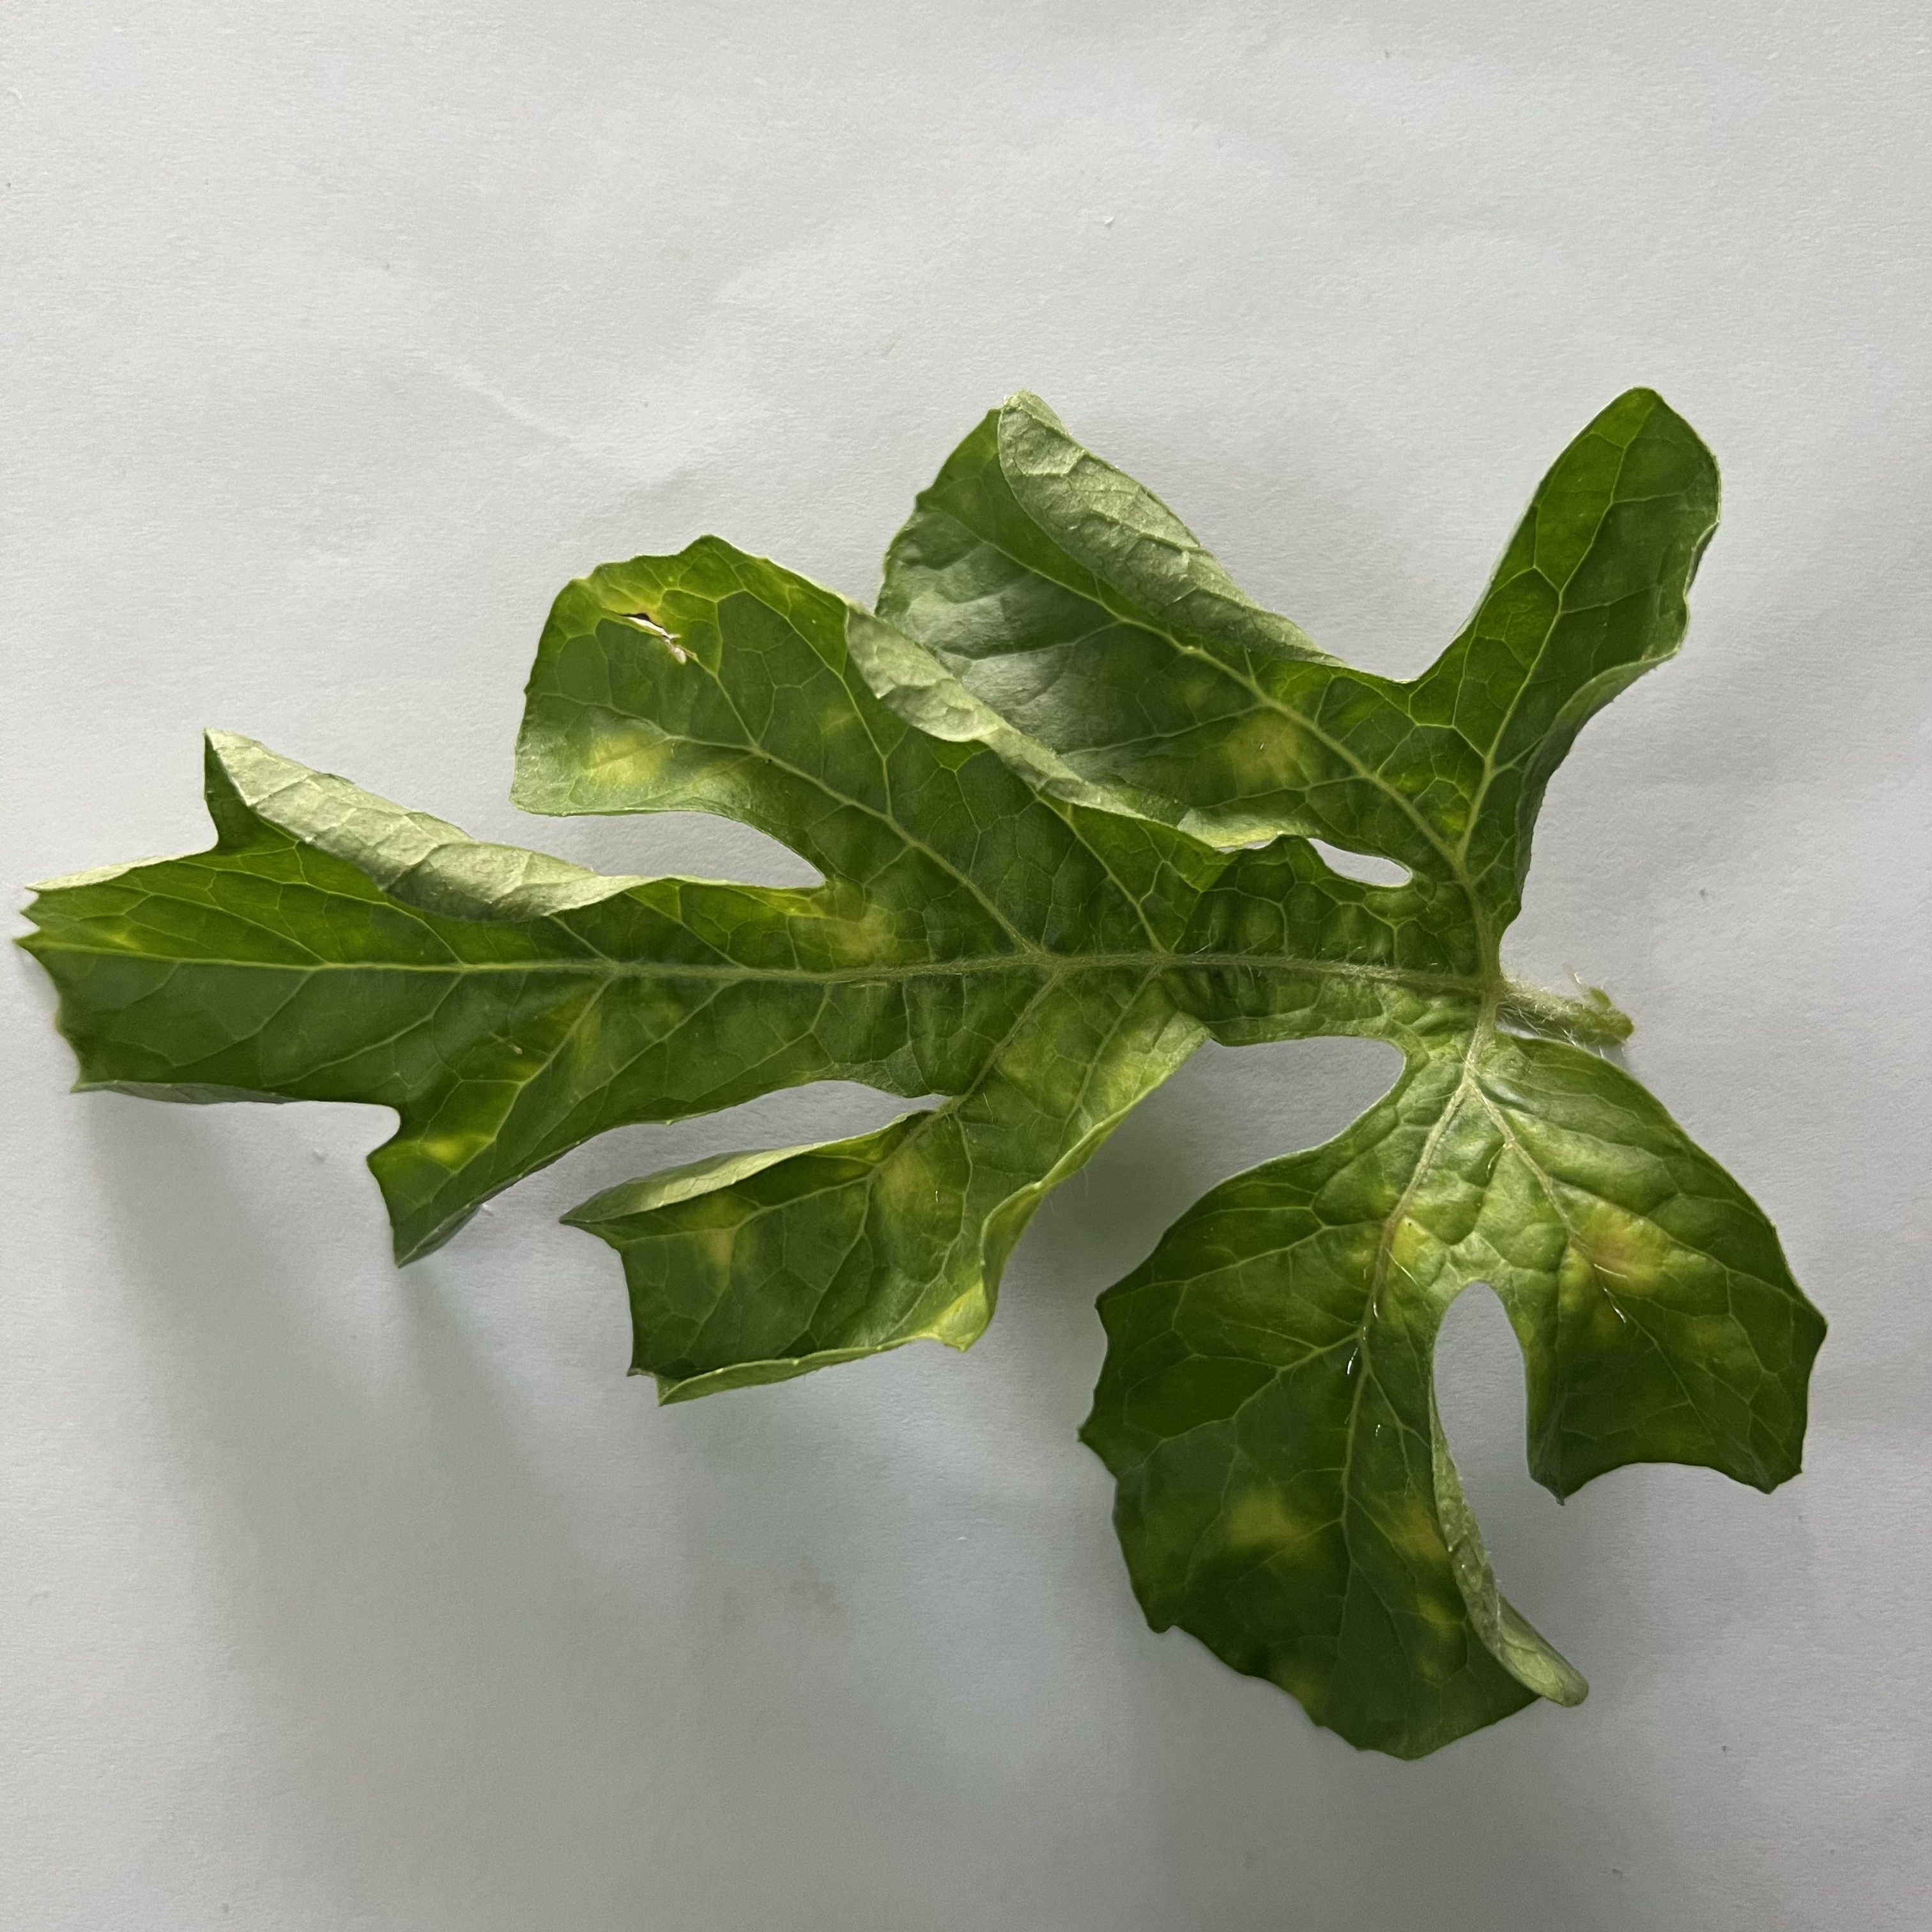
Label: Mosaic_Virus